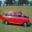
Label: automobile